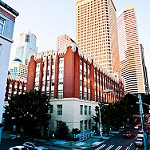
Label: buildings